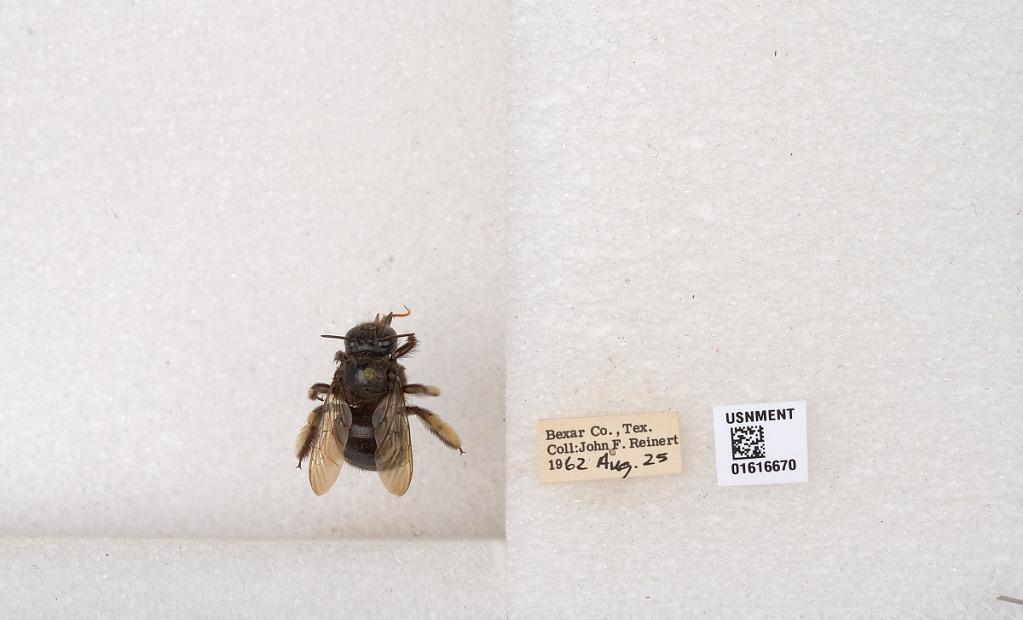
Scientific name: Xylocopa (Notoxylocopa) tabaniformis parkinsoniae Cockerell
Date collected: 1962-8-25
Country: United States
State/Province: Texas
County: Bexar
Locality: Bexar Co.